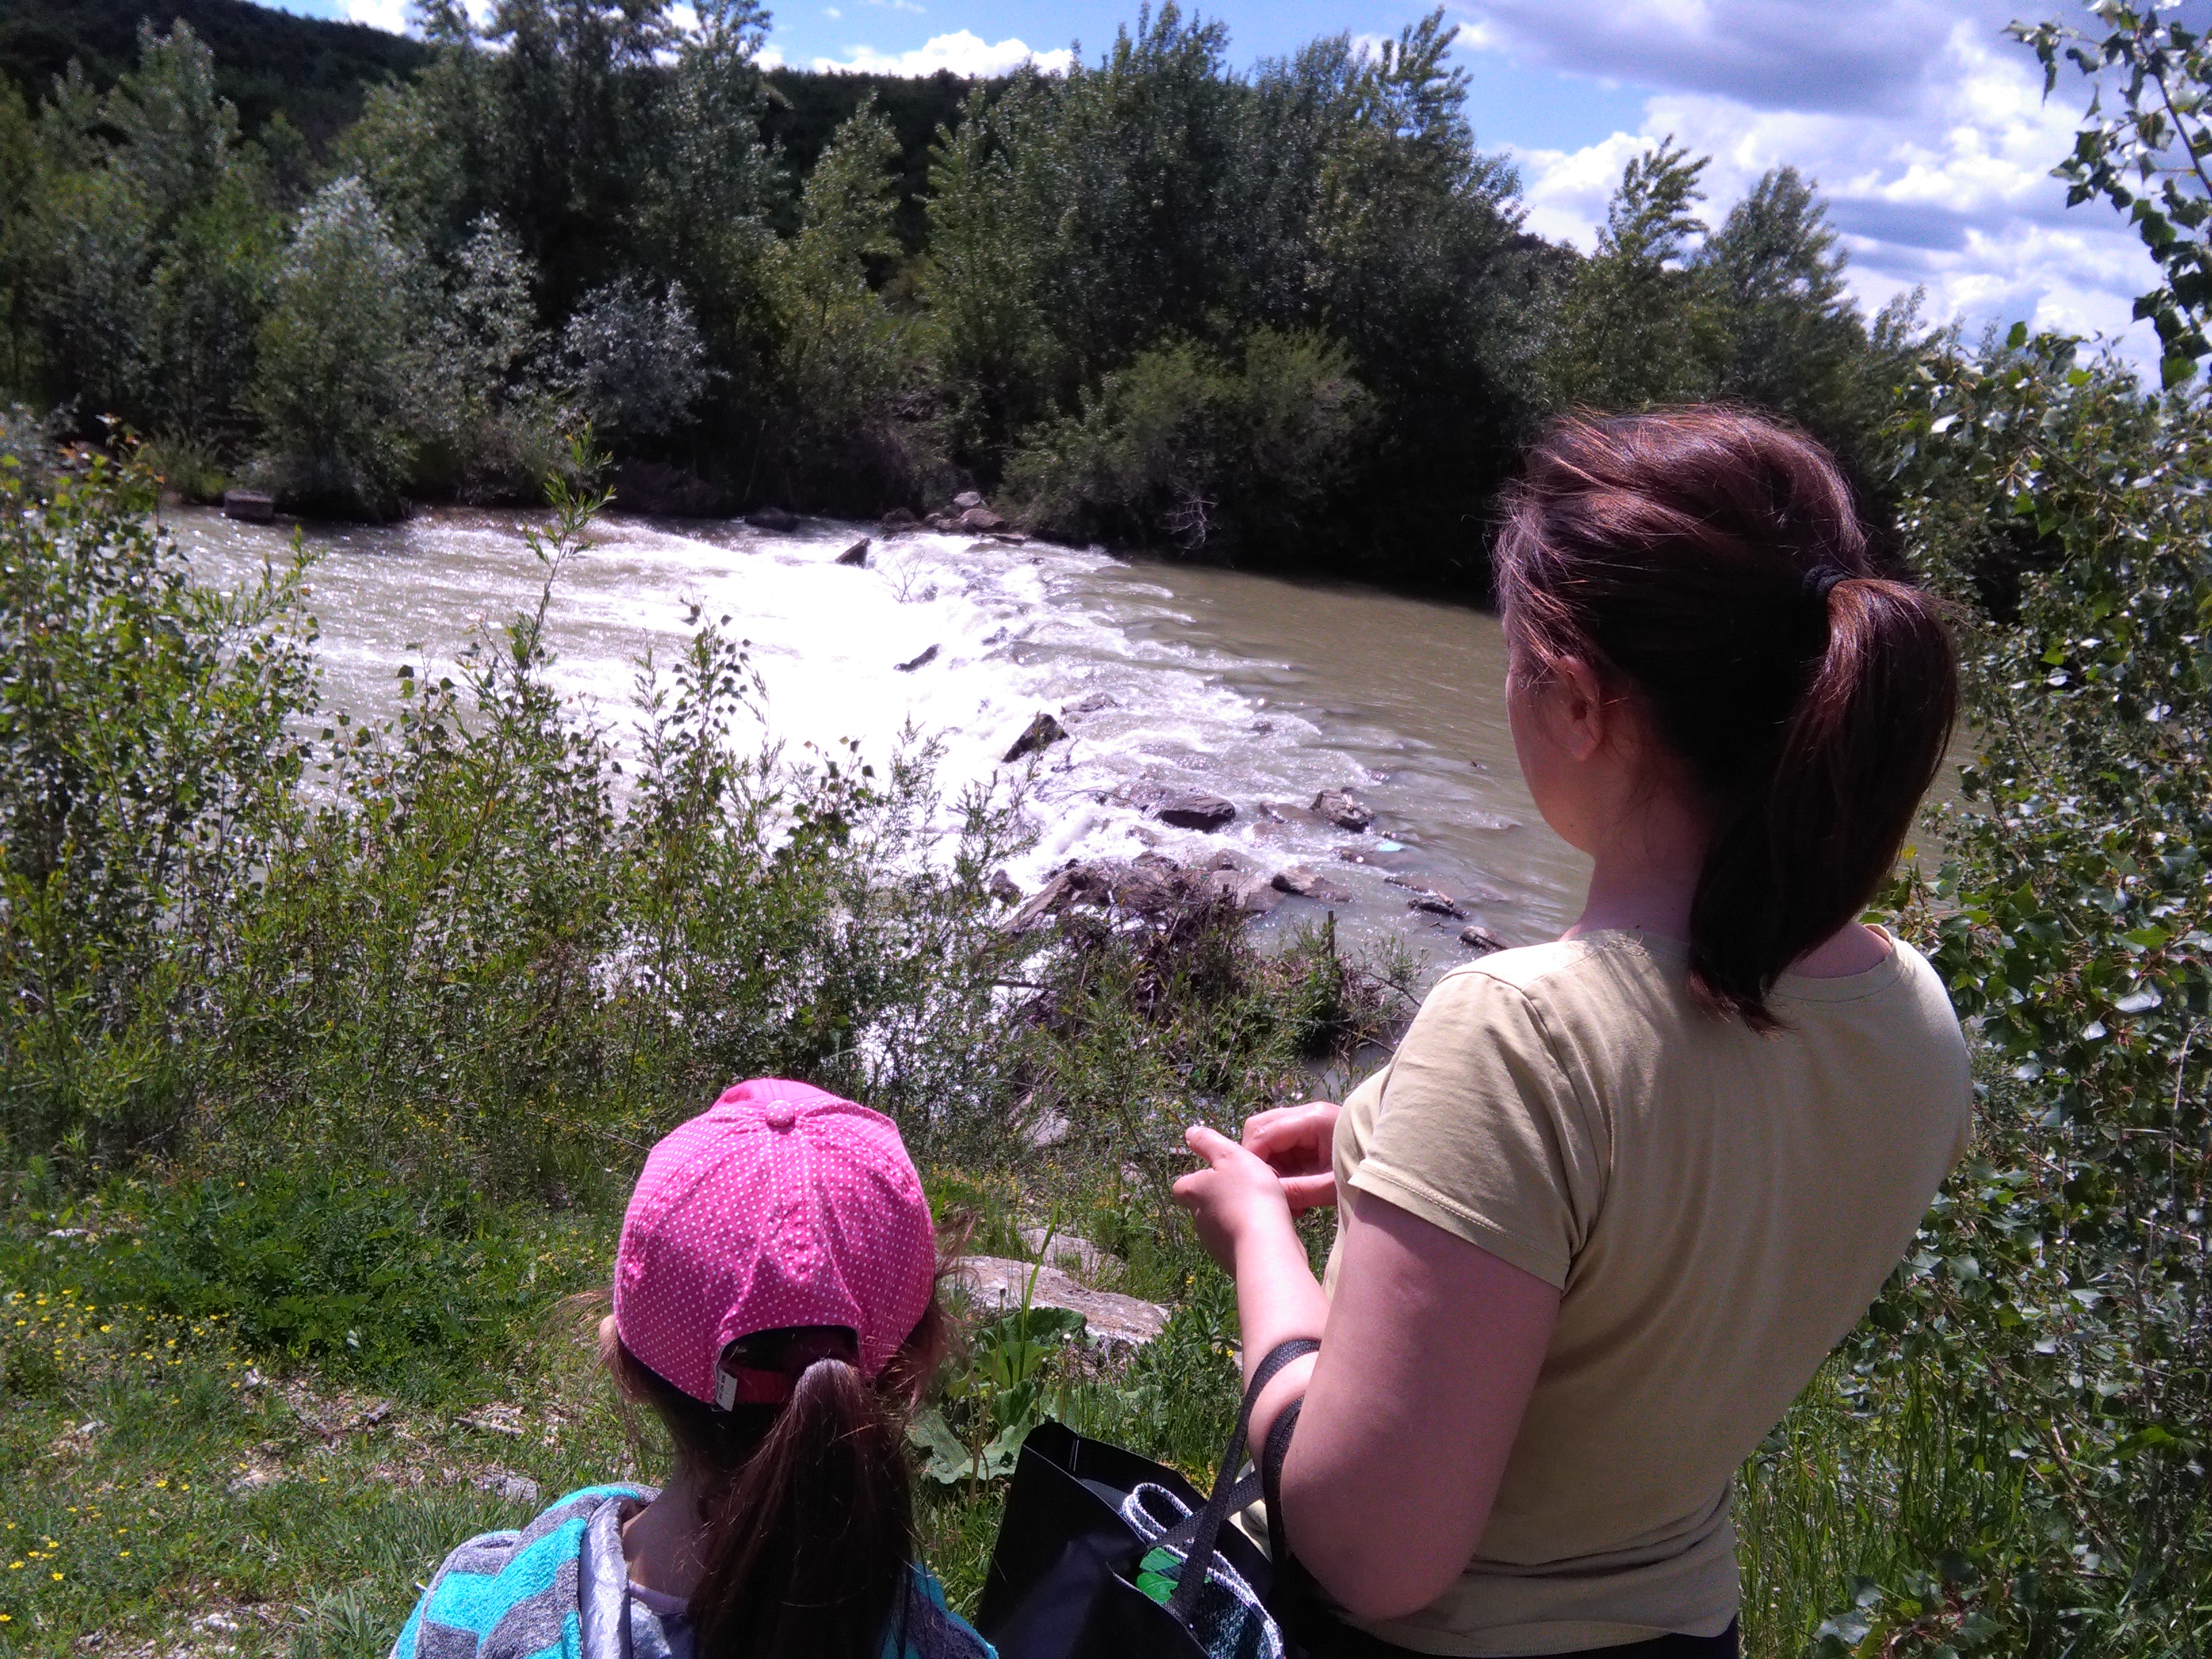
sky, river, road, clouds, wilderness, tree, biome, botany, grass, spring, adventure, rock, vacation, summer, watercourse, recreation, tourism, landscape, adaptation, plant, geology, forest, stream, plant community, bank, walking, state park, wildlife, mountain, hiking, national park, trail, jungle